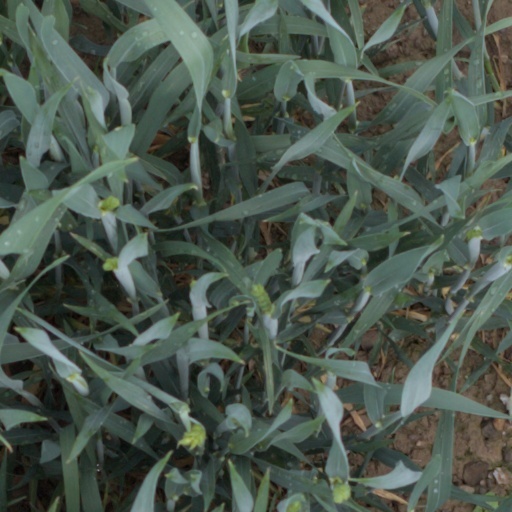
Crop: wheat